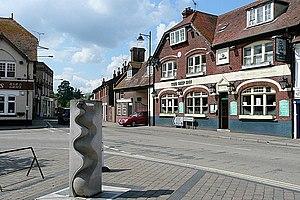
Fordingbridge est une ville faisant partie de la paroisse civile de Fordingbridge. Elle est située dans le district de New Forest et le comté du Hampshire en Angleterre.